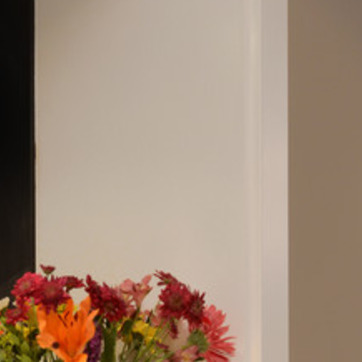
Material: painted